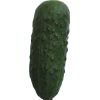
Label: Cucumber 1